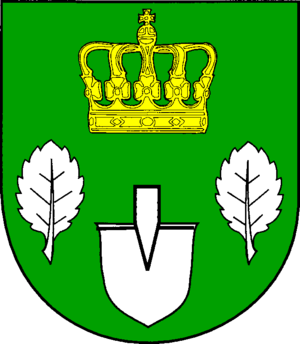
Sophienhamm
Coat of arms of Sophienhamm
Sophienhamm er en kommune og en by i det nordlige Tyskland, beliggende i Amt Hohner Harde i den vestlige del af Kreis Rendsborg-Egernførde. Kreis Rendsborg-Egernførde ligger i den centrale del af delstaten Slesvig-Holsten.